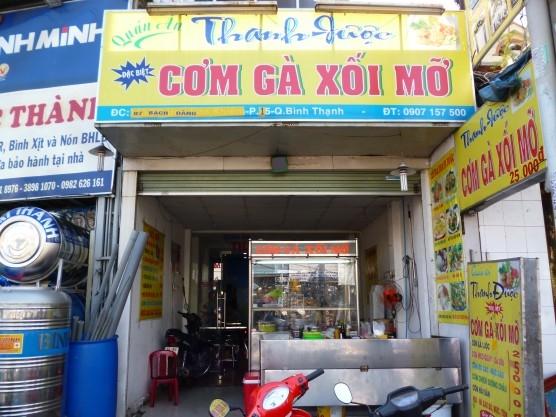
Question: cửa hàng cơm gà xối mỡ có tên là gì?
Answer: thanh dược